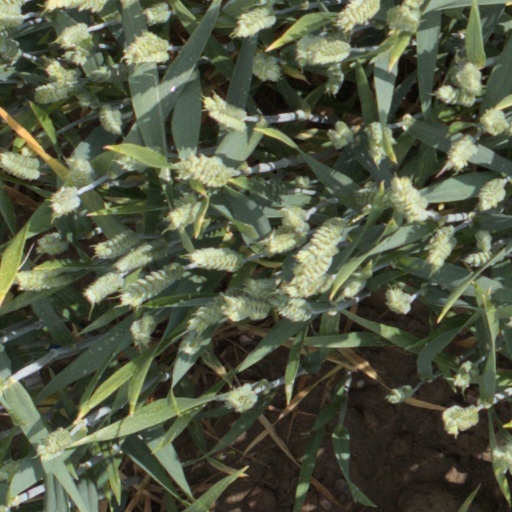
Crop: wheat